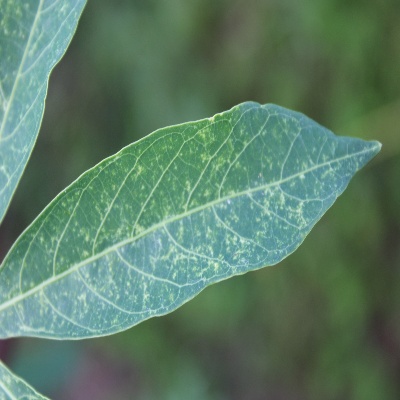
Crop: Cassava
Condition: green mite